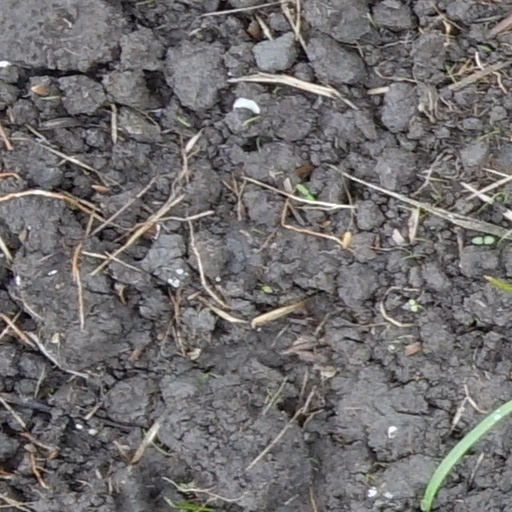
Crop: wheat